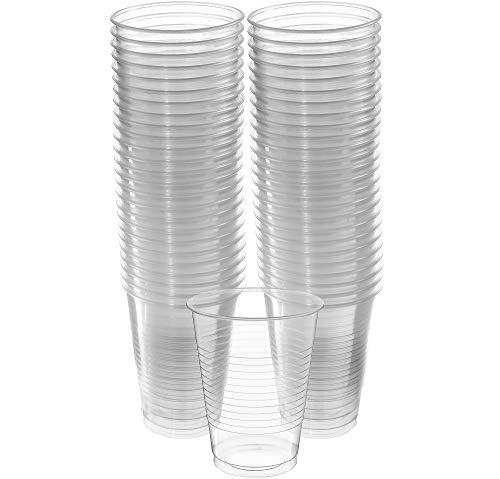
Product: Amscan 436801.86 Plastic Cups, 16-Ounce, Clear, 16oz
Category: Toys & Games | Party Supplies | Party Tableware | Cups
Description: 50 plastic cups per package.
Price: $14.97
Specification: ProductDimensions:20x3.8x3.8inches|ItemWeight:1.1pounds|ShippingWeight:1.1pounds(Viewshippingratesandpolicies)|Department:party-supplies|Manufacturer:Amscan|ASIN:B00916B5VC|DomesticShipping:ItemcanbeshippedwithinU.S.|InternationalShipping:ThisitemcanbeshippedtoselectcountriesoutsideoftheU.S.LearnMore|Itemmodelnumber:436801.86|DatefirstlistedonAmazon:August22,2012